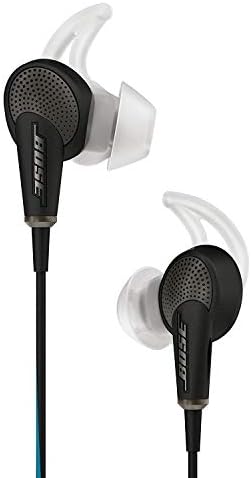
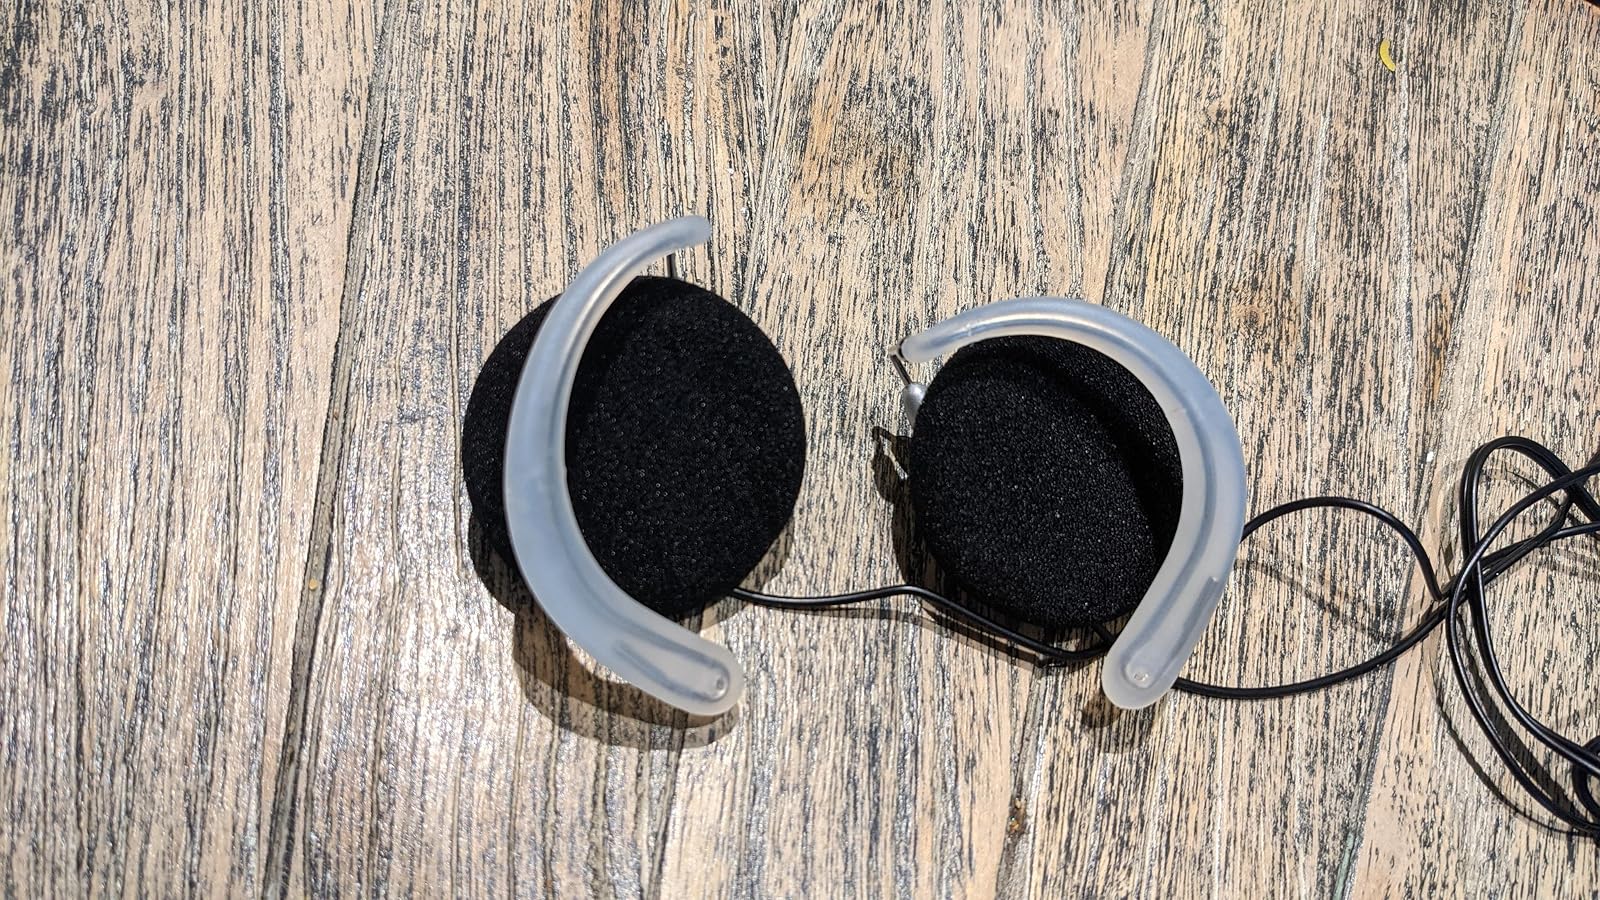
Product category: headphones
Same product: no